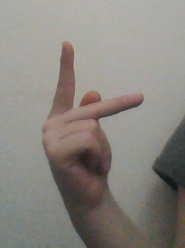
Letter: dha